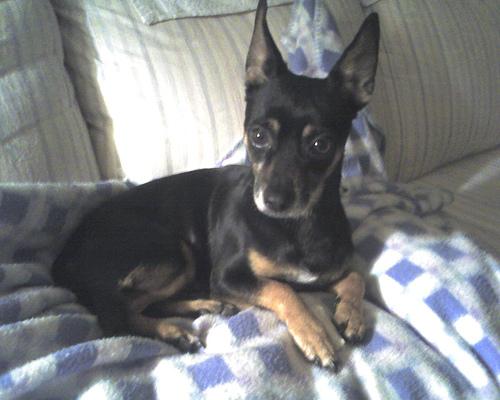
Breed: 561-n000127-miniature_pinscher